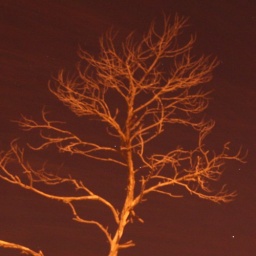
A long exposure of a tree illuminated by street lamps.